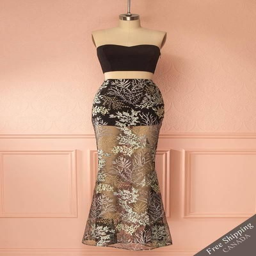
discover our limited supply of daily new arrivals , from everyday wear to lavish gowns , boutique is bound to have something that will suit your unique style !